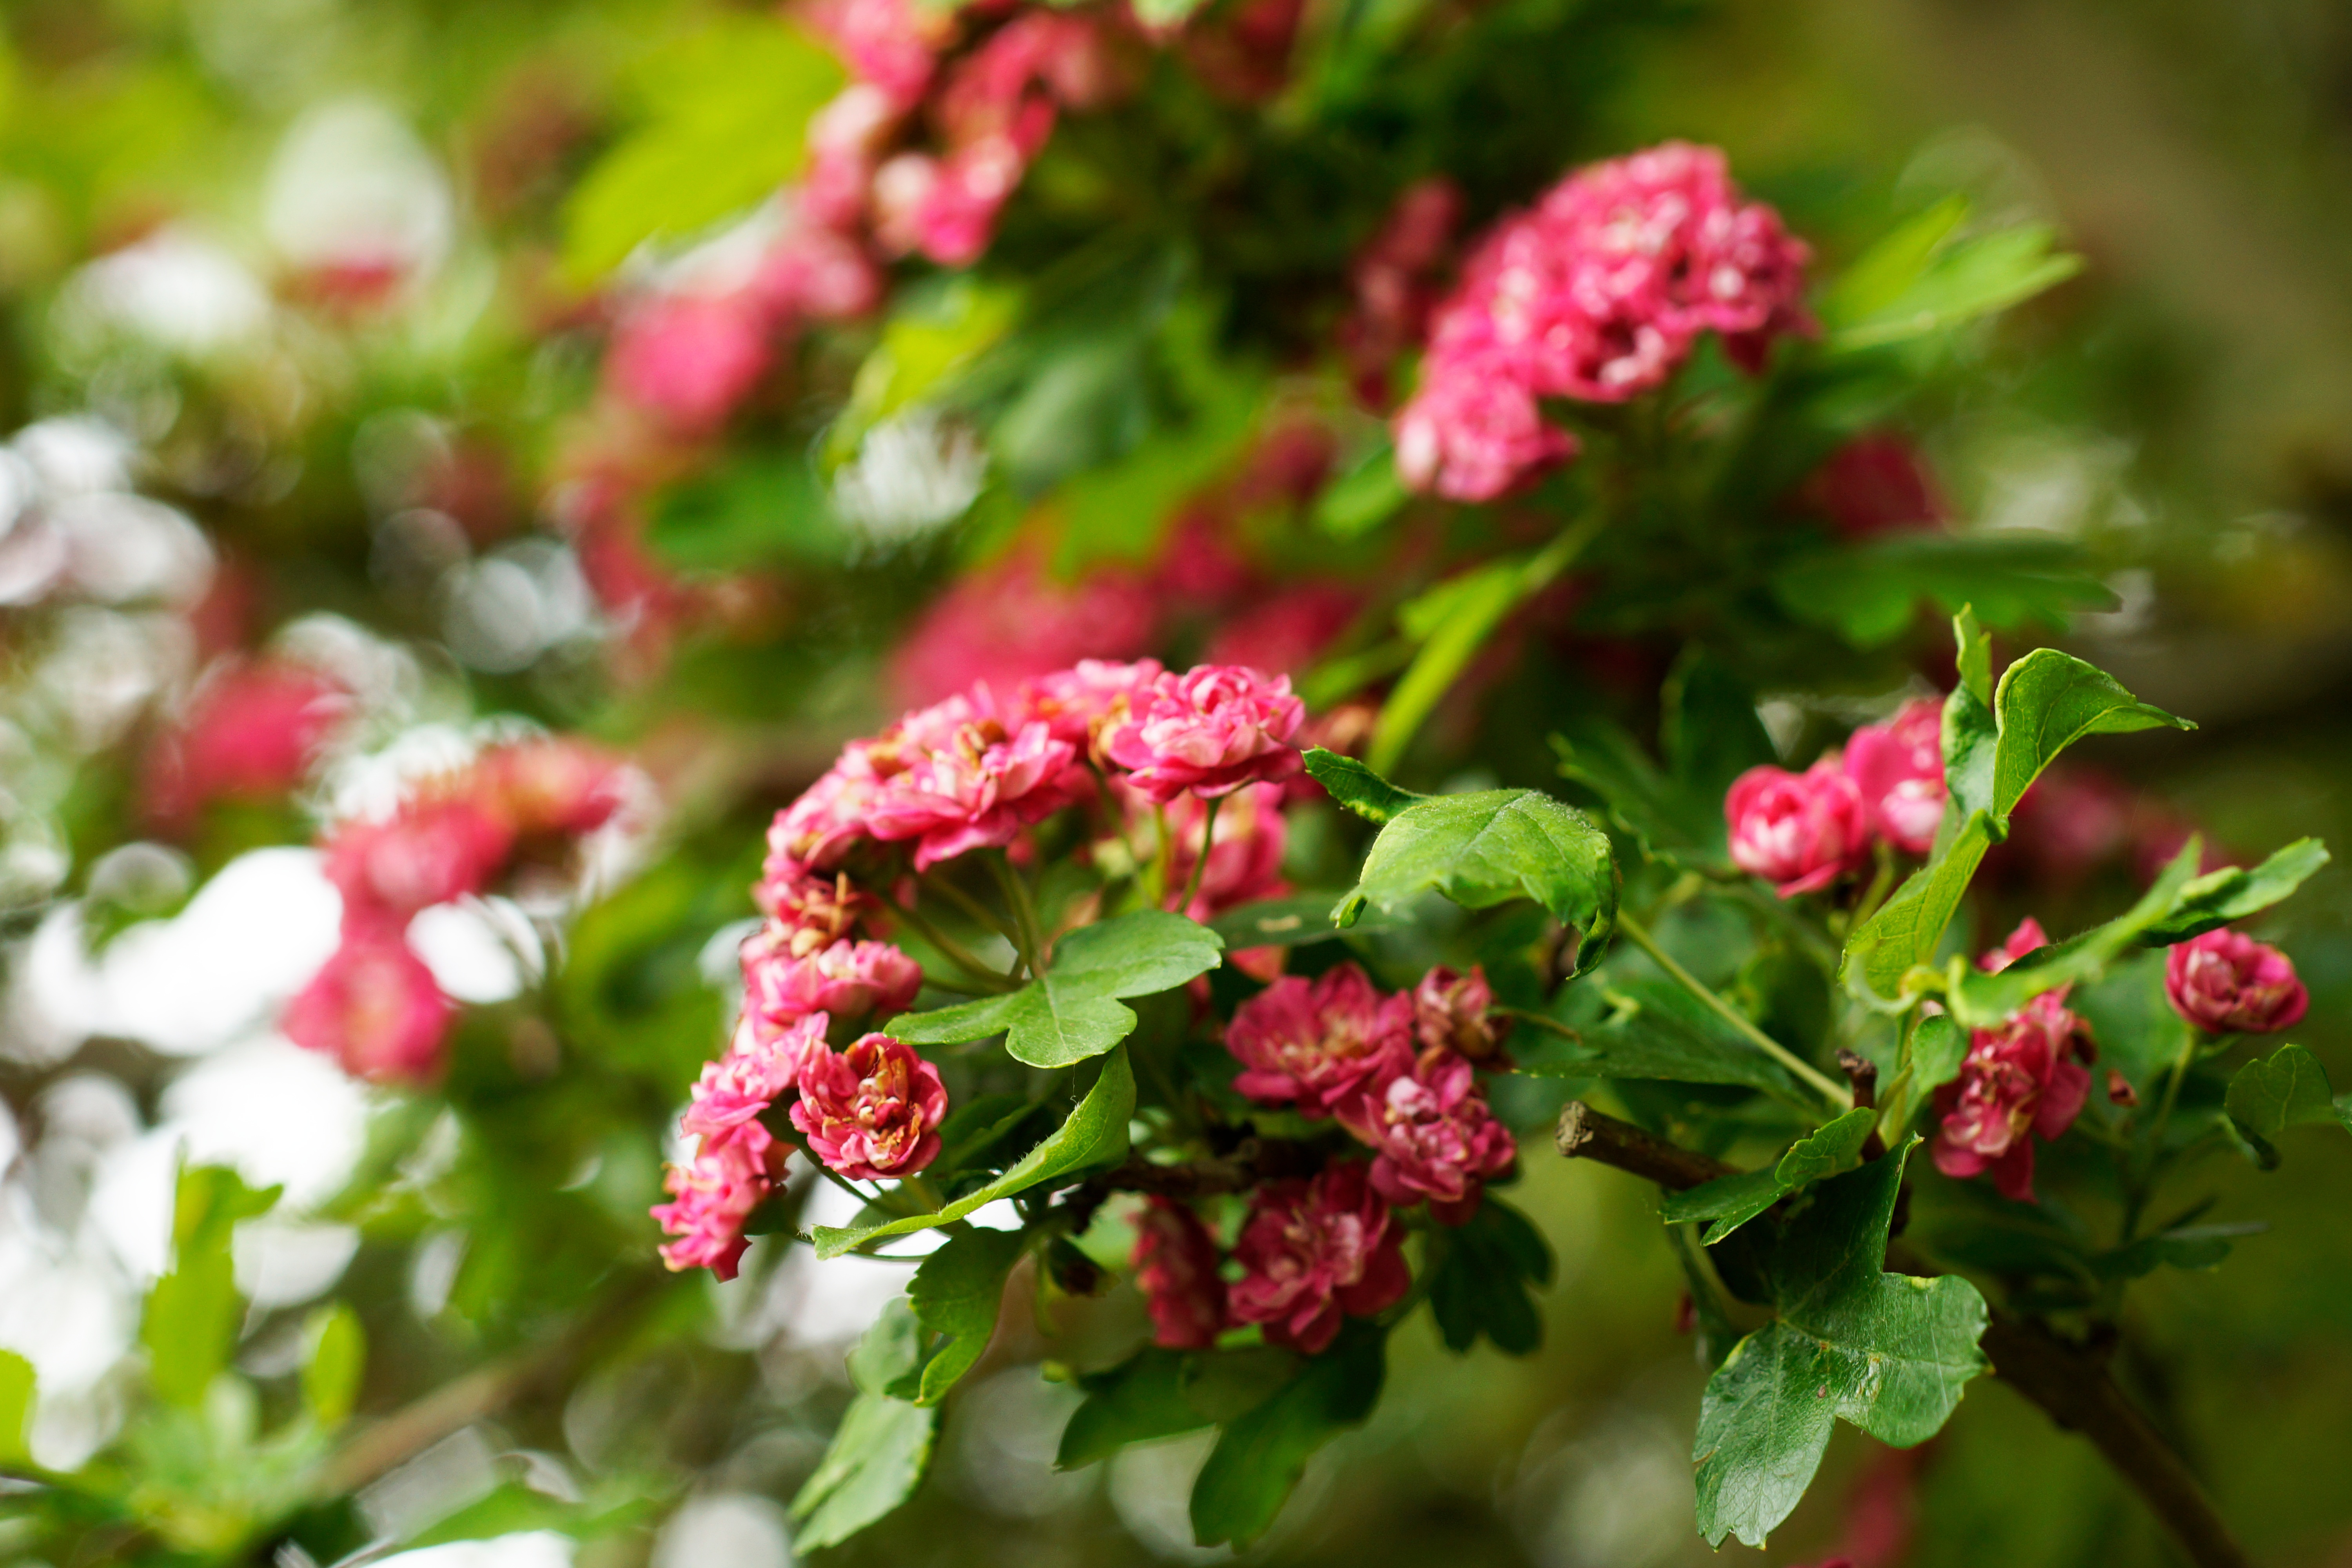
blossom, plant, leaf, flower, herb, produce, botany, flora, wildflower, shrub, viburnum, macro photography, flowering plant, lantana camara, land plant